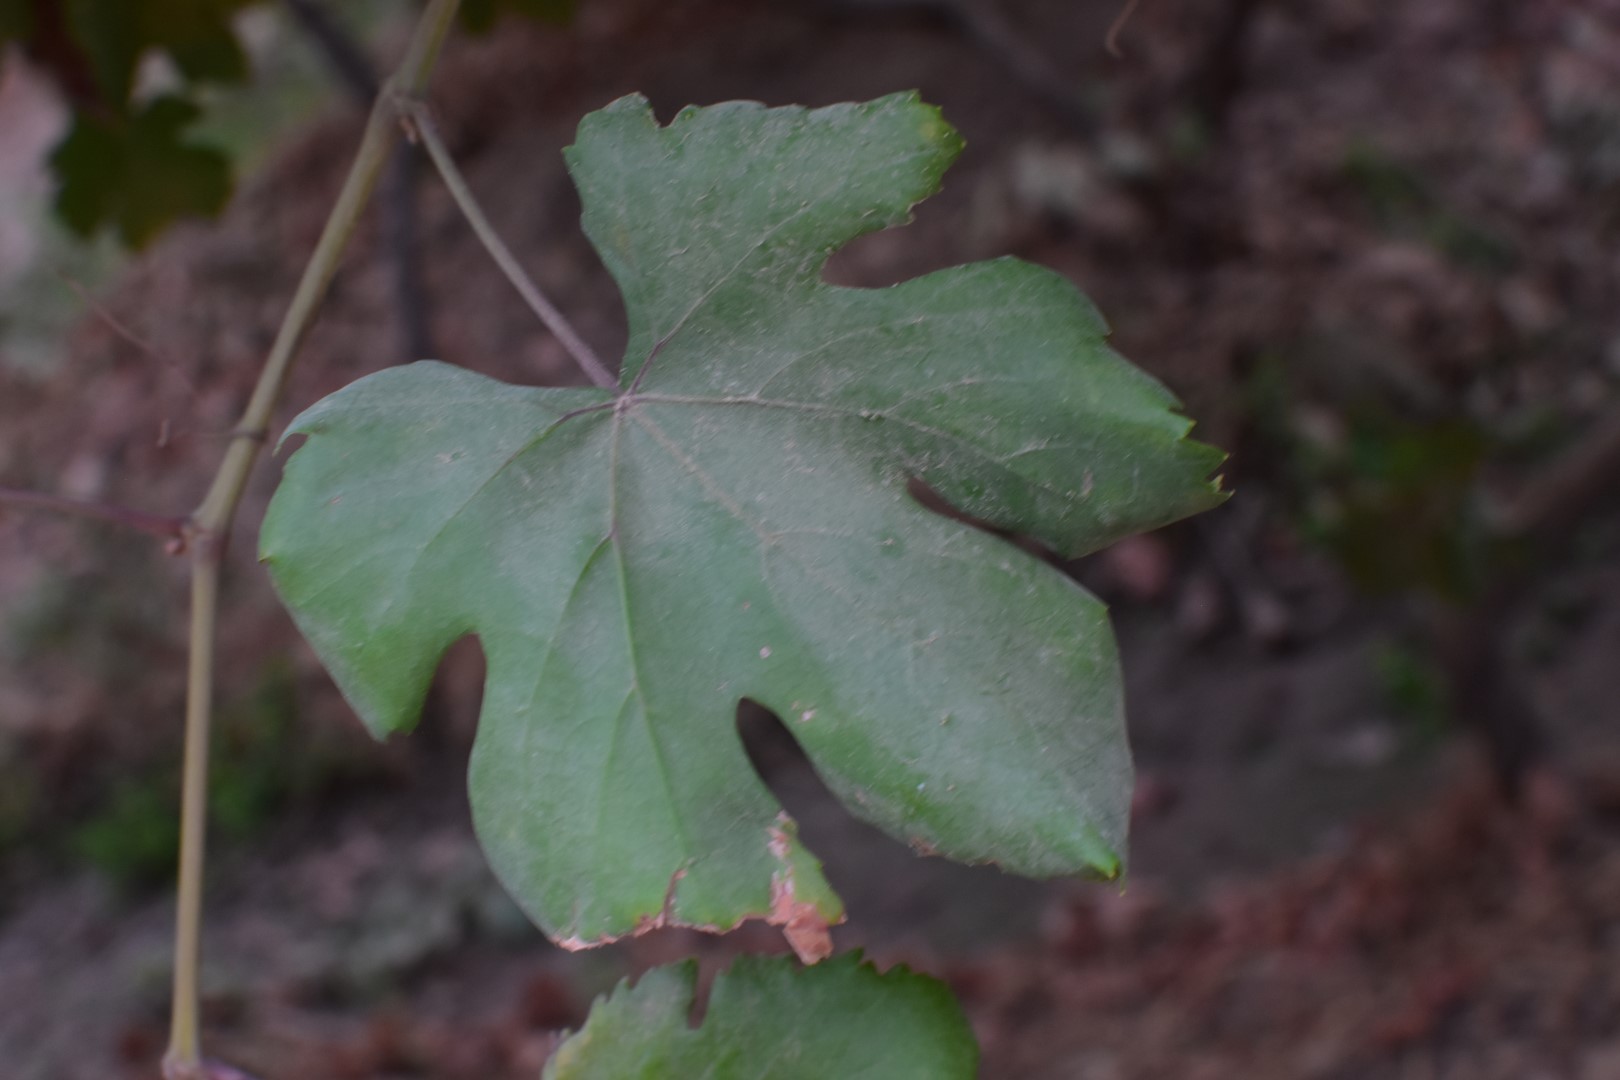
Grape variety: Kamali